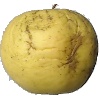
Label: Apple Golden 1